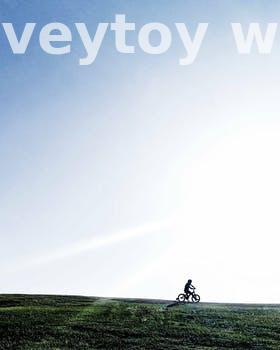
Label: Watermark